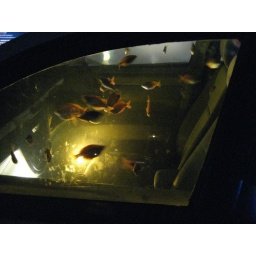
Siam Ocean World - fish in a car